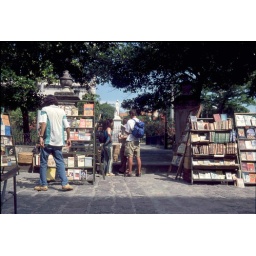
The book market at Plaza de Armas at the end of Avenida Obispo in the capital city of Havana.